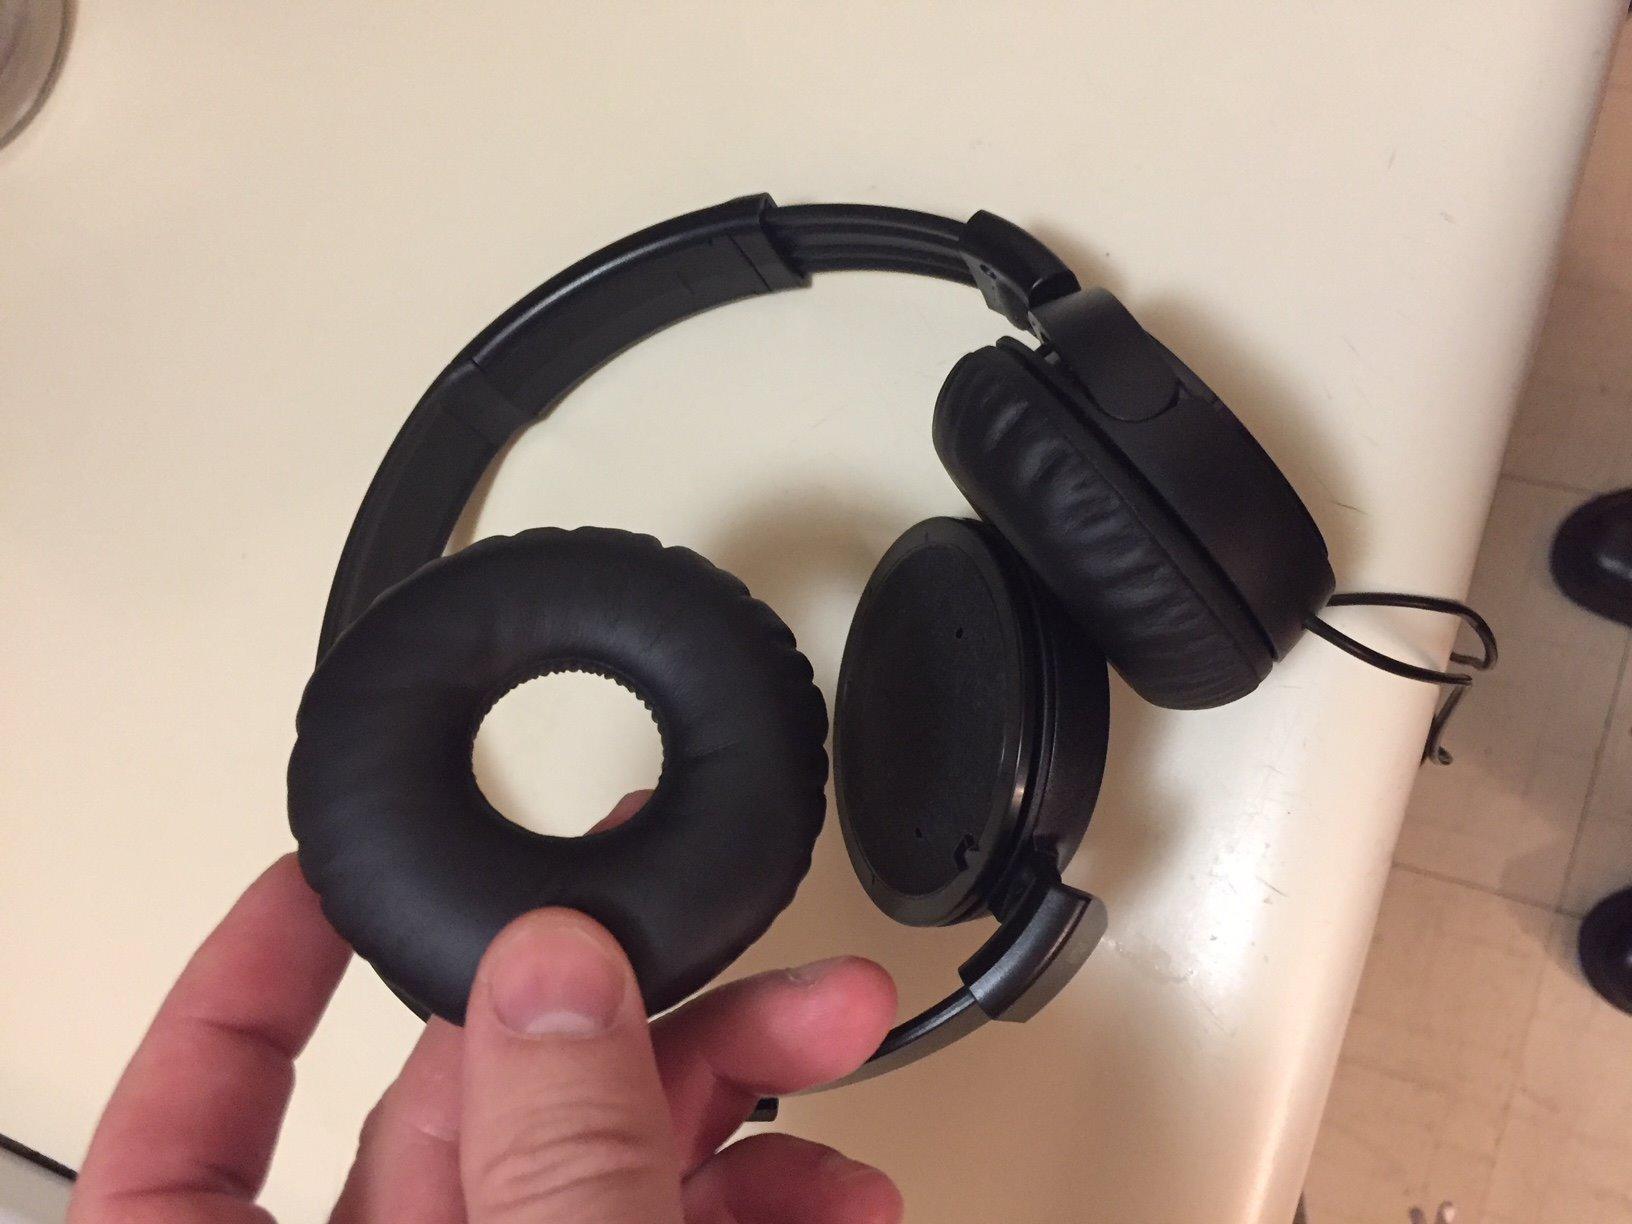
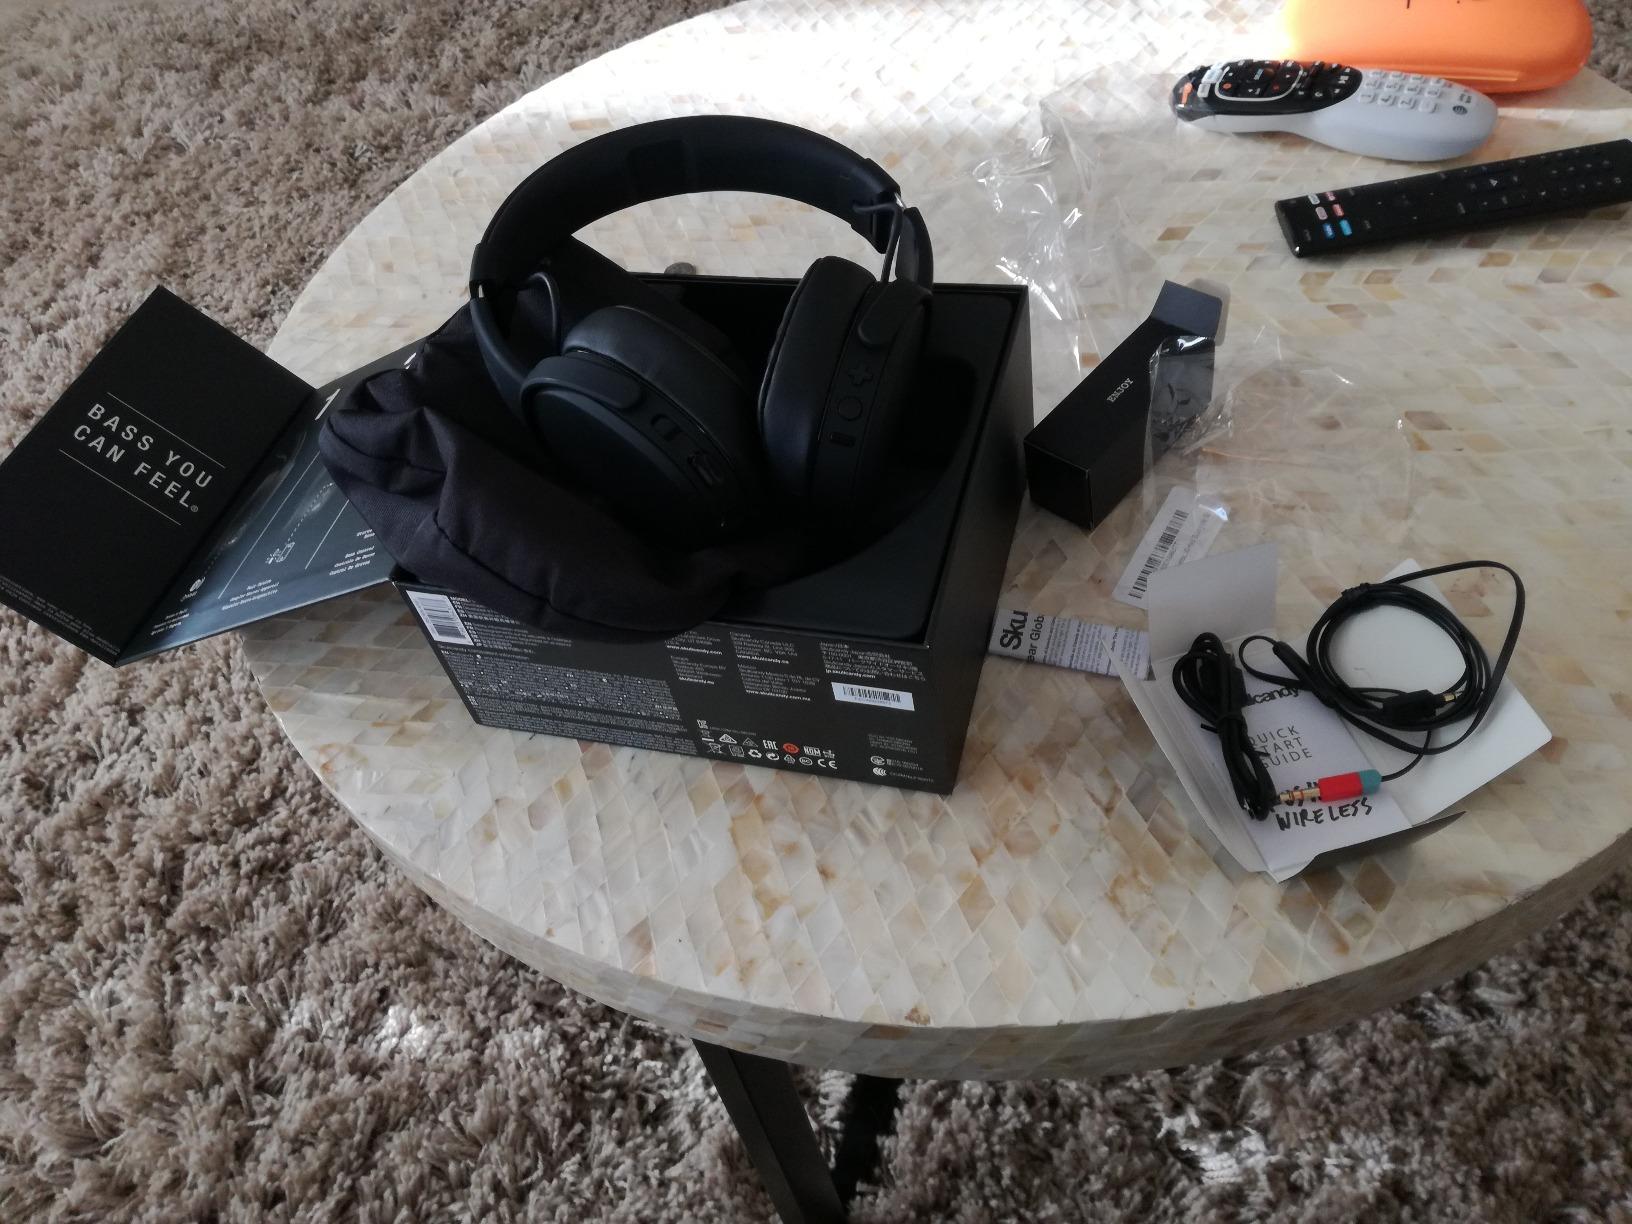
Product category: headphones
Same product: no